National Center for Women & Information Technology

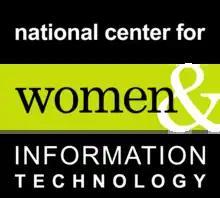
Logo of the National Center for Women & Information Technology

The National Center for Women & Information Technology (NCWIT) is a 501(c)(3) nonprofit organization that works to increase participation of girls and women in computing. NCWIT was founded in 2004 by Lucinda (Lucy) Sanders, Dr. Telle Whitney, and Dr. Robert (Bobby) Schnabel. NCWIT is headquartered in Boulder, Colorado at the University of Colorado Boulder. Lucy Sanders, who was inducted into the Women in Technology International Hall of Fame in 2007, is the current chief executive officer.